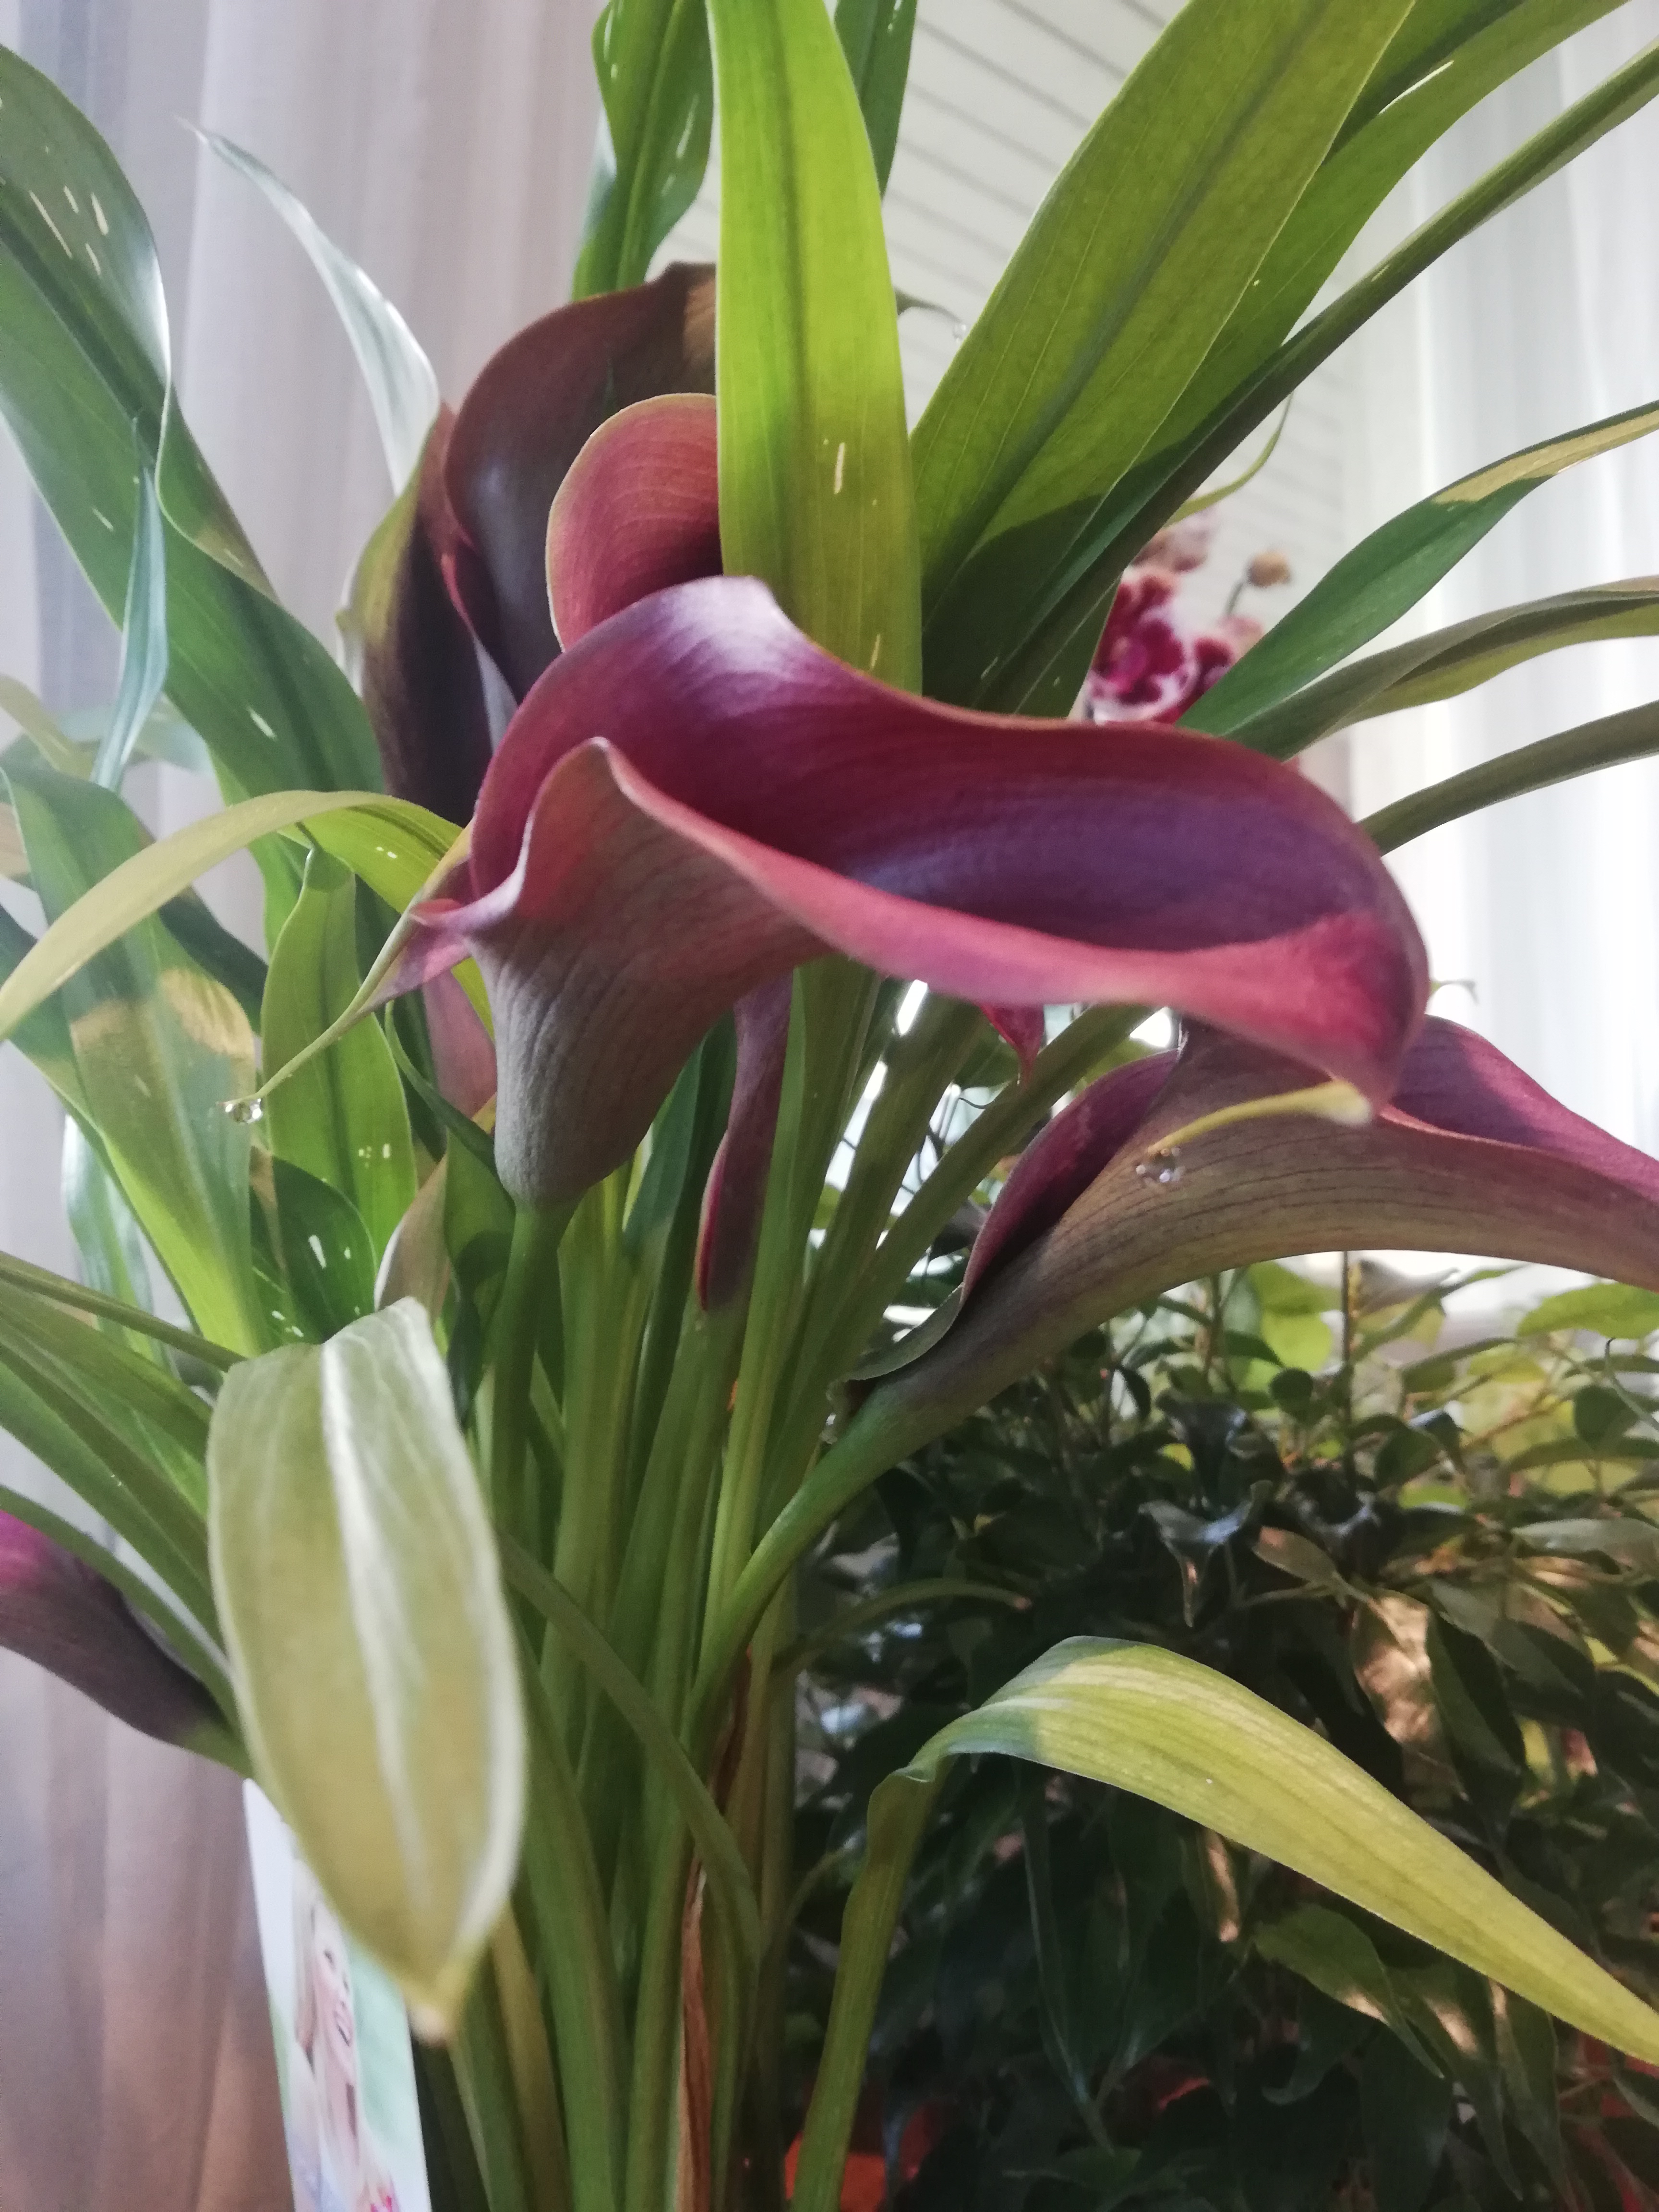
calla, Calla purple, home plant Calla, Calla at window, flower, finland, plant, houseplant, flowerpot, petal, terrestrial plant, flowering plant, creative arts, flower arranging, cut flowers, artificial flower, floristry, art, magenta, floral design, plant stem, herb, lily family, alismatales, arum family, annual plant, moth orchid, Pedicel, vascular plant, anthurium, orchid, amaryllis family, cattleya